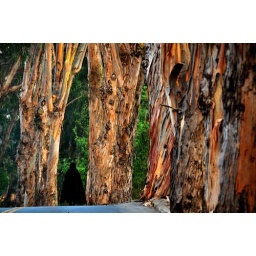
Mystery person in the trees